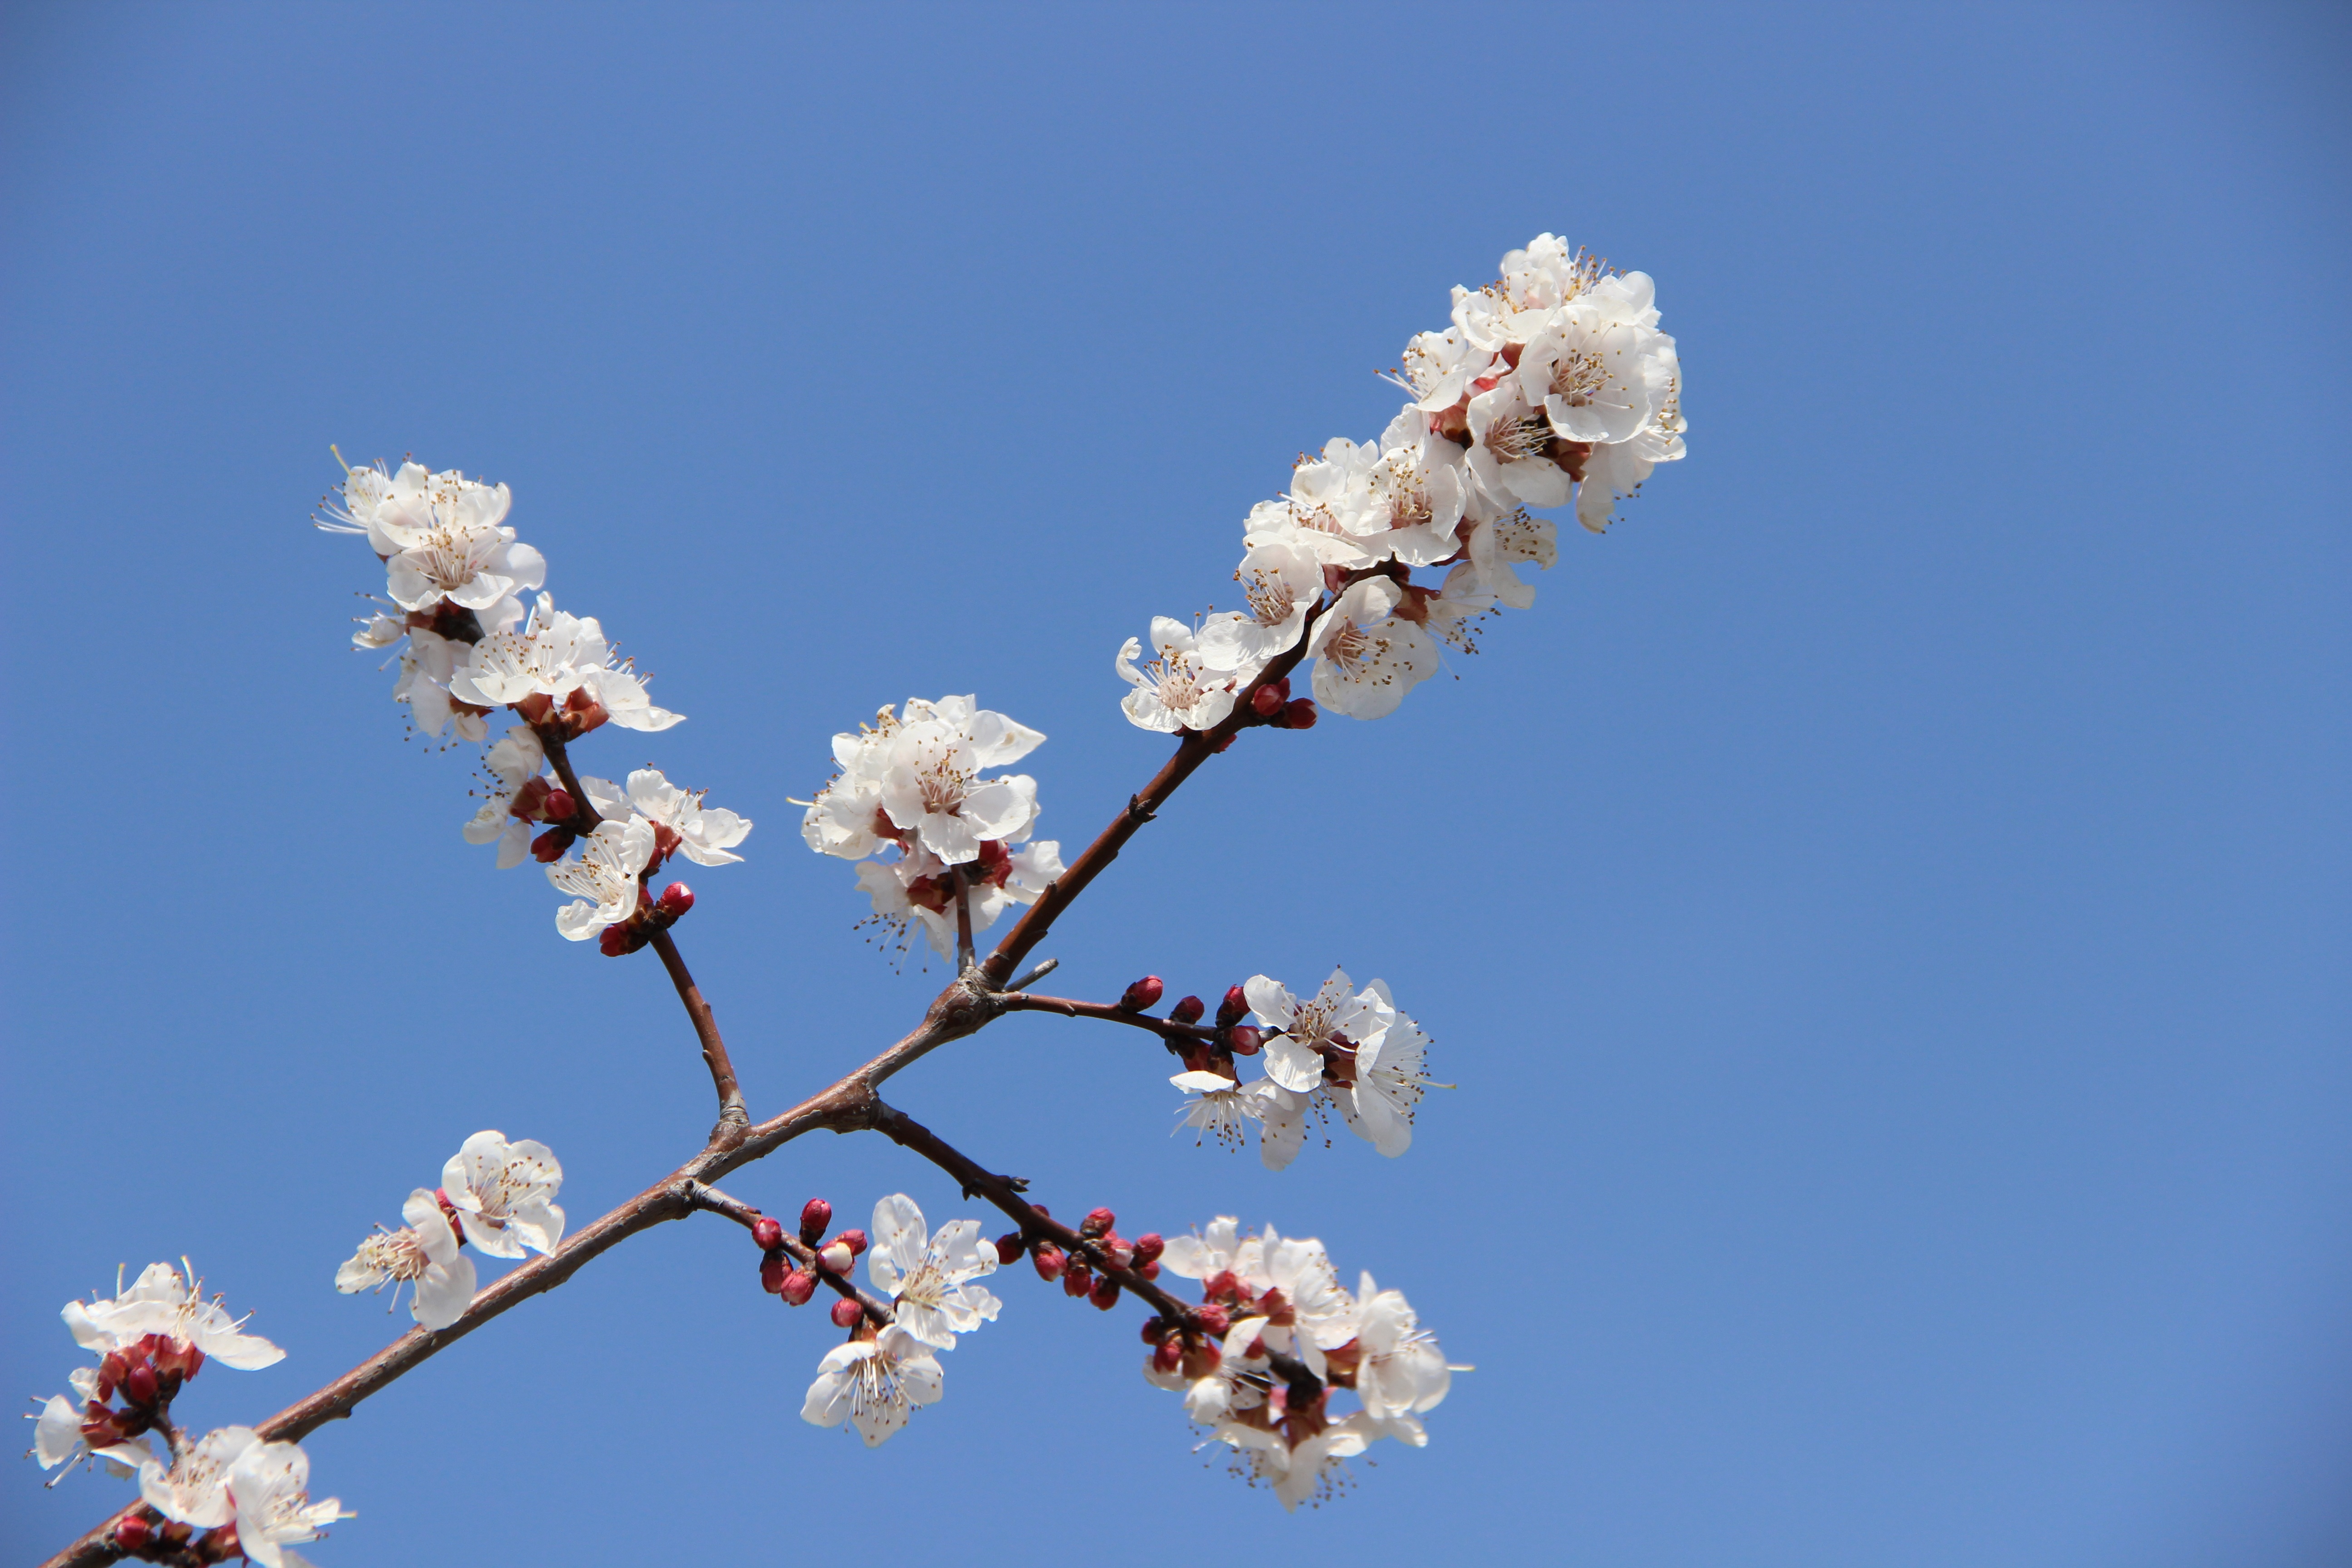
tree, nature, branch, blossom, plant, sky, flower, petal, spring, produce, flora, season, cherry blossom, macro photography, pink fades, overturned flower